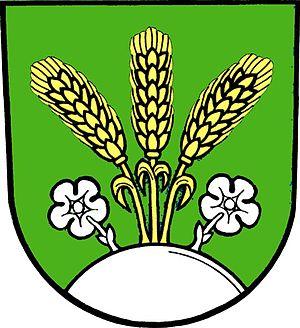
Velká Štáhle est une commune du district de Bruntál, dans la région de Moravie-Silésie, en Tchéquie. Sa population s'élevait à 344 habitants en 2018.